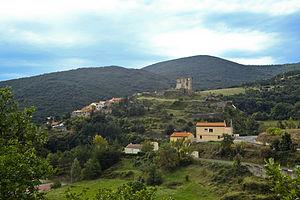
Le village du Vivier, Pyrénées-Orientales
Cet article recense de manière non exhaustive les châteaux, maisons fortes, mottes castrales, situés dans le département français du Pyrénées-Orientales. Il est fait état des inscriptions et classements au titre des monuments historiques.
Cet article recense les châteaux situés dans le massif montagneux des Pyrénées, notamment le piémont pyrénéen.